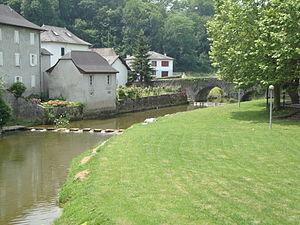
L'Arangorena est un affluent gauche du Saison à Ordiarp dans la province basque de Soule.